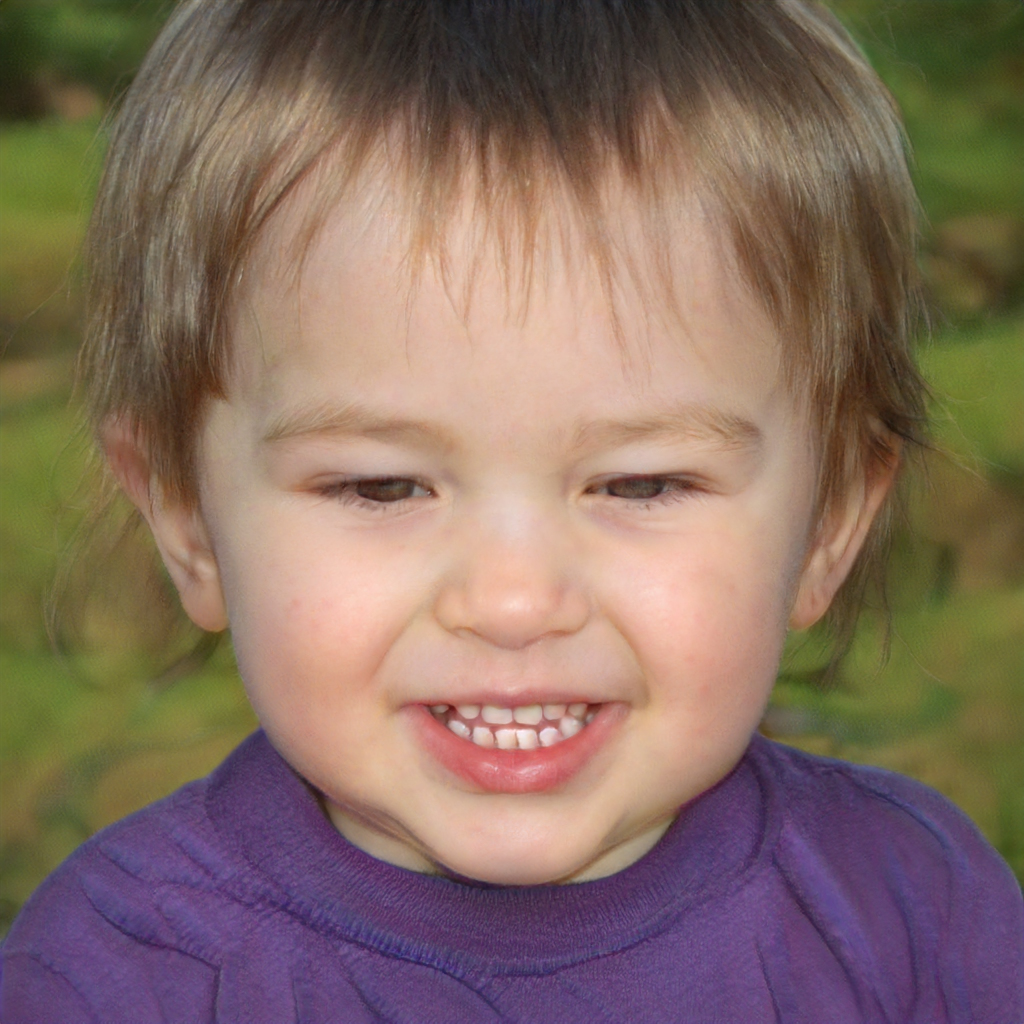
Label: Colored